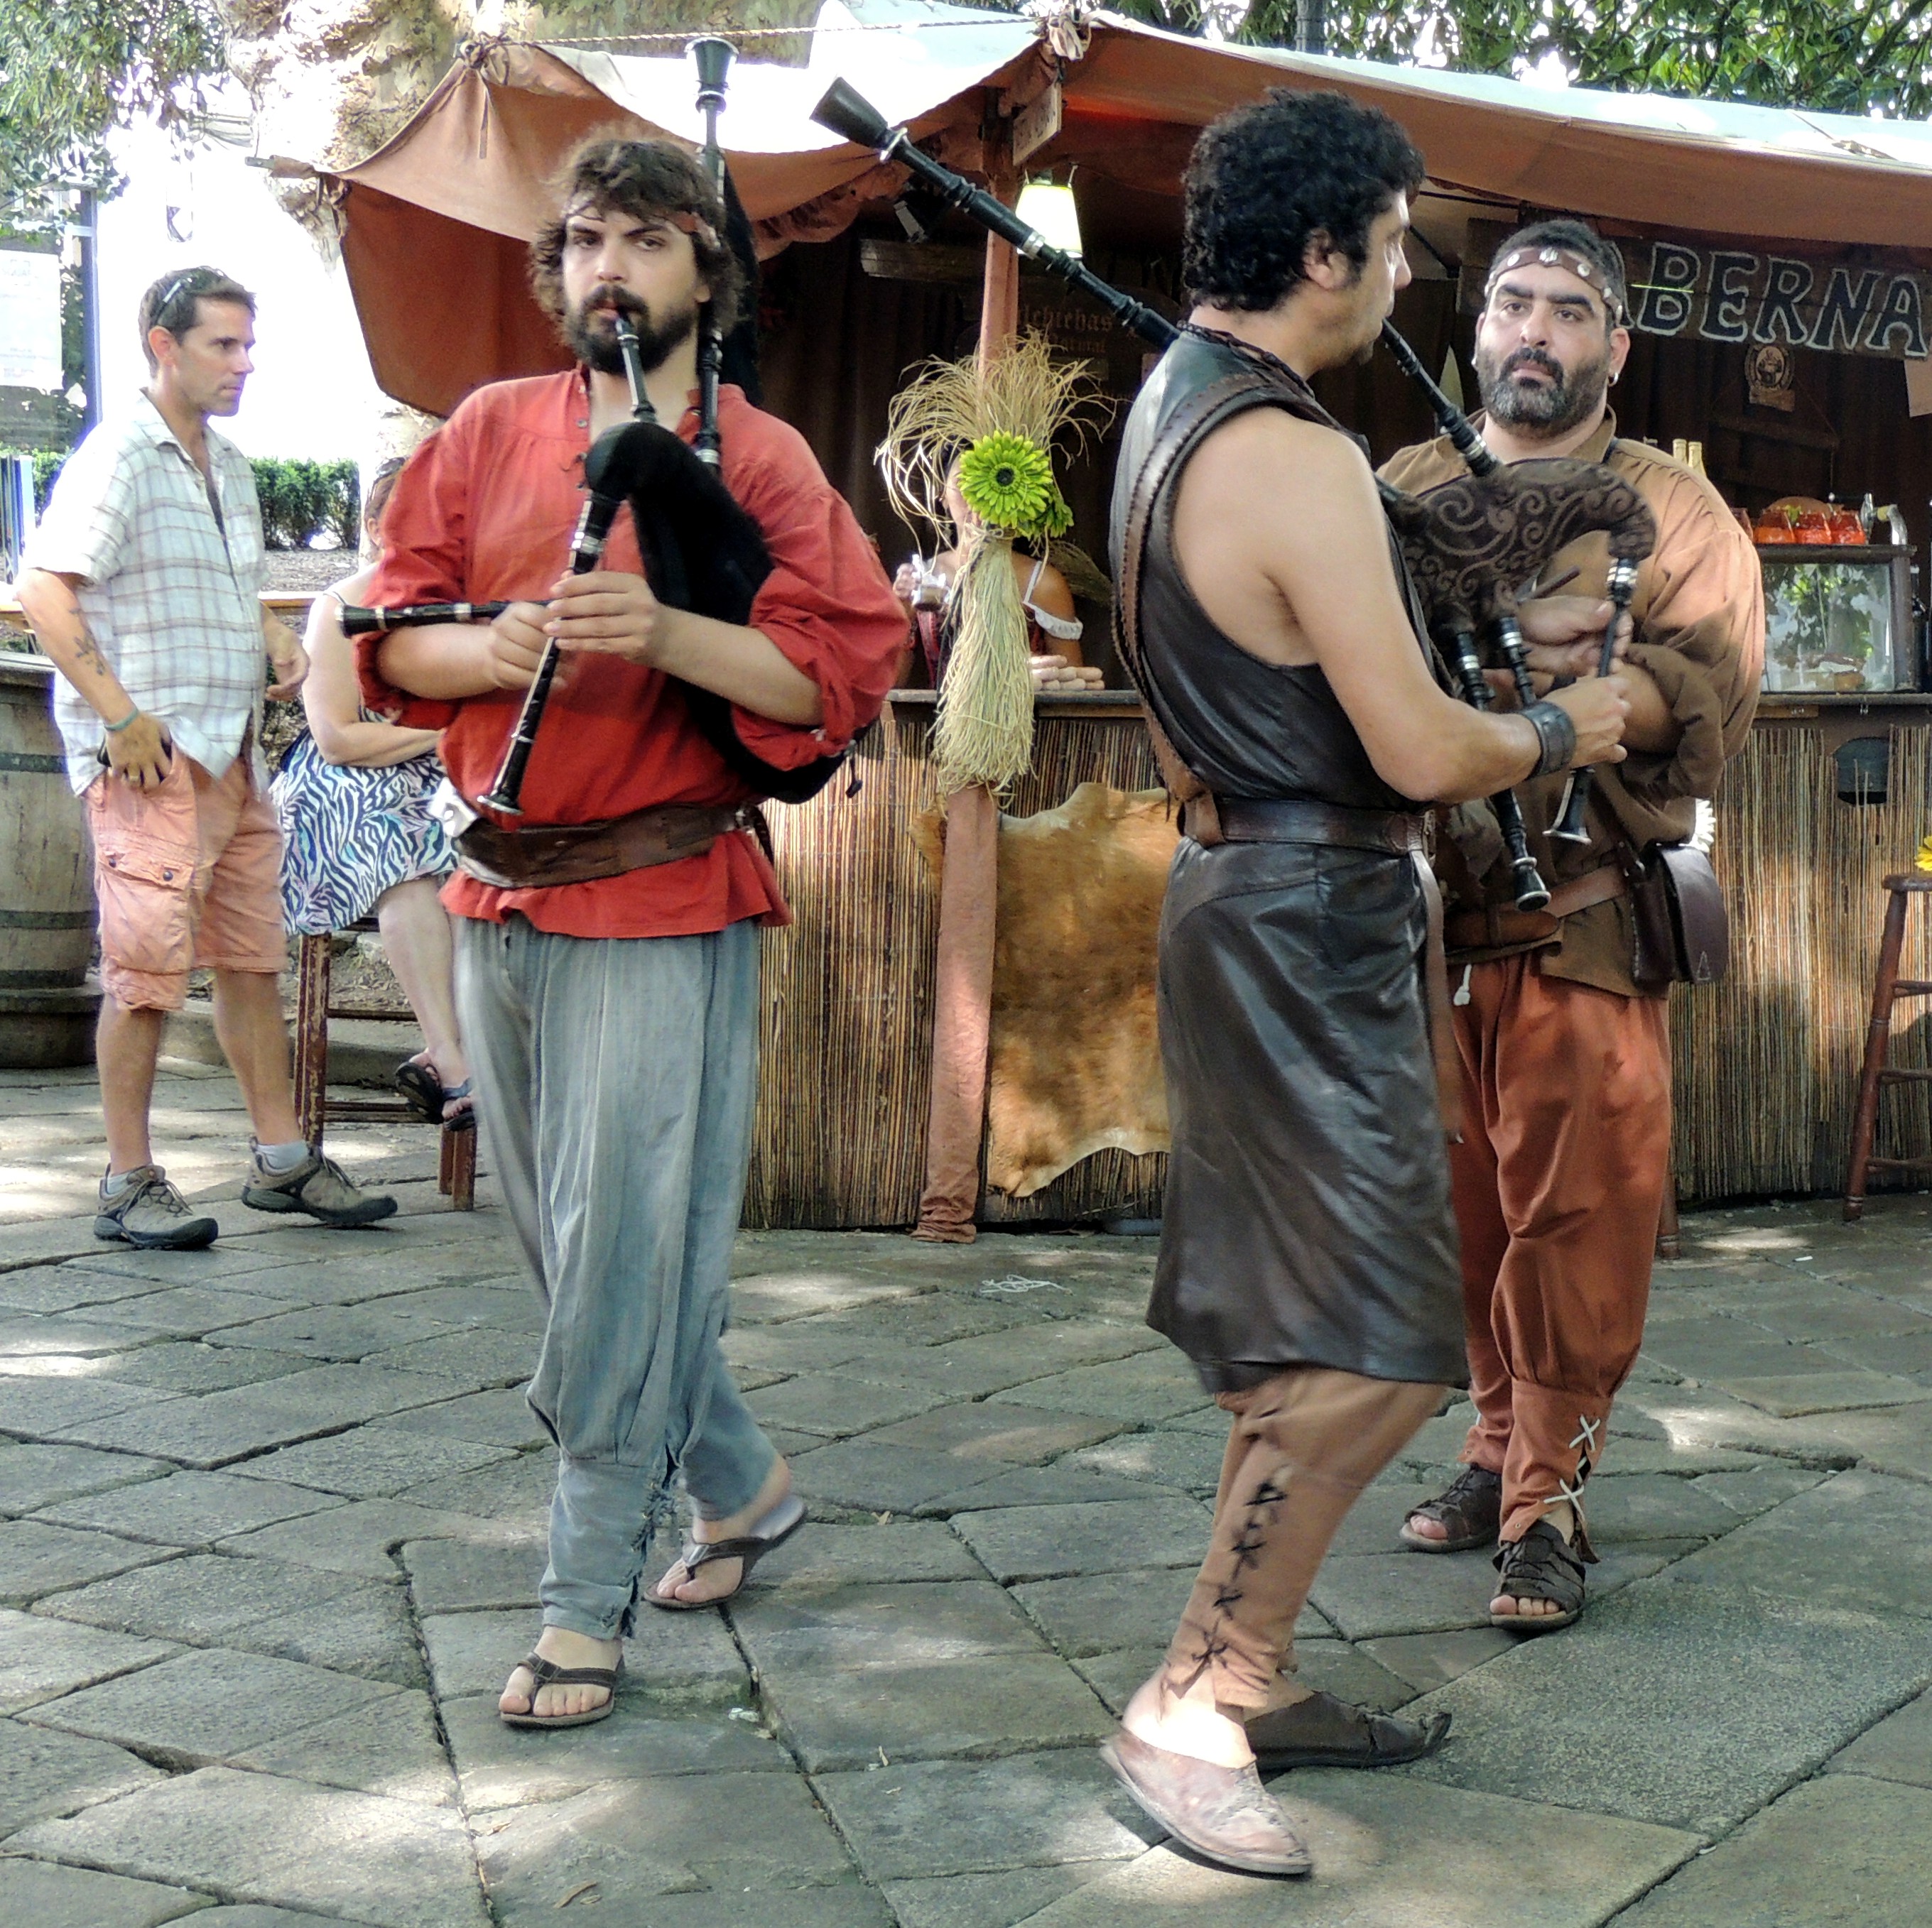
dance, performance art